History of Heidelberg University

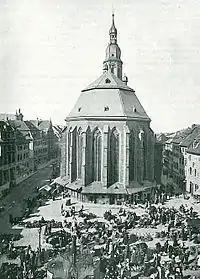
A solemn holy Mass was offered in the "Heiliggeistkirche" in 1386 to commemorate and bless the establishment of the University (photo ca. 1900).

The newly created university acted from the outset as an intellectual center for theology and jurisprudence scholars from throughout the Holy Roman Empire. Nominalism had been prevalent from the time of Marsilius until after 1406, when Jerome of Prague, the friend of John Hus, introduced realism at Heidelberg, on which account he was expelled by the faculty. Six years later, the teachings of John Wycliffe were also condemned. Between 1414 and 1418, several distinguished professors of Heidelberg University took part in the Council of Constance and acted as counselors for Louis III, who attended this council as representative of the emperor and chief magistrate of the realm, and had John Hus executed as a heretic. In 1432, the university, pursuant to papal and imperial requests, sent two delegates to the Council of Basle who faithfully supported the legitimate pope.